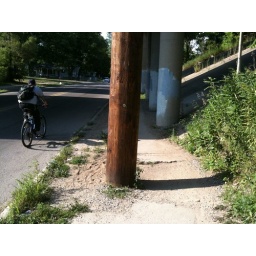
Utility pole in middle of sidewalk - S. Hosmer St.